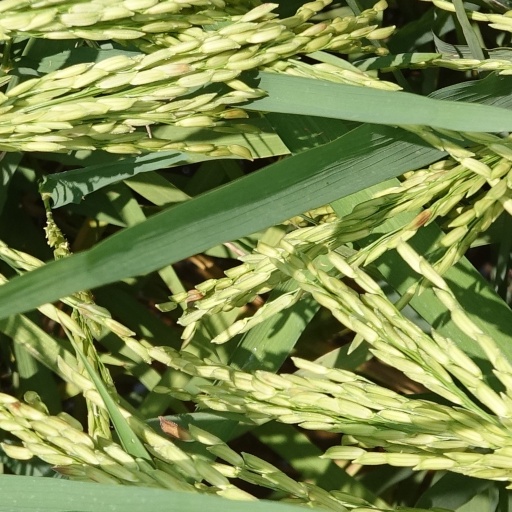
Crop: rice